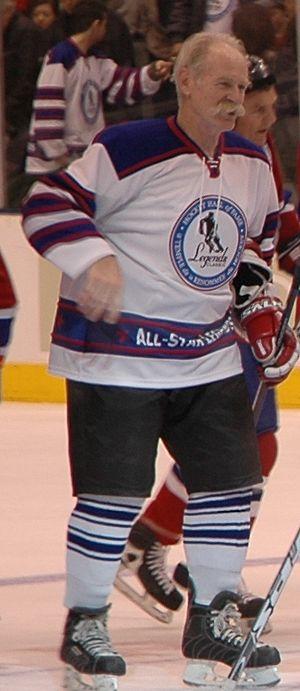
Les Rockies du Colorado sont une franchise de hockey sur glace d'Amérique du Nord. L'équipe évolue dans la Ligue nationale de hockey entre 1976 et 1982 dans la ville de Denver dans le Colorado. La franchise est en fait la continuité des Scouts de Kansas City, fondés en 1974. En 1982, à la suite d'une sixième et dernière saison, la franchise déménage une nouvelle fois pour aller dans le New Jersey et devenir les Devils du New Jersey, équipe toujours en activité.
Lanny King McDonald est un joueur de hockey sur glace professionnel et membre du Temple de la renommée du hockey.